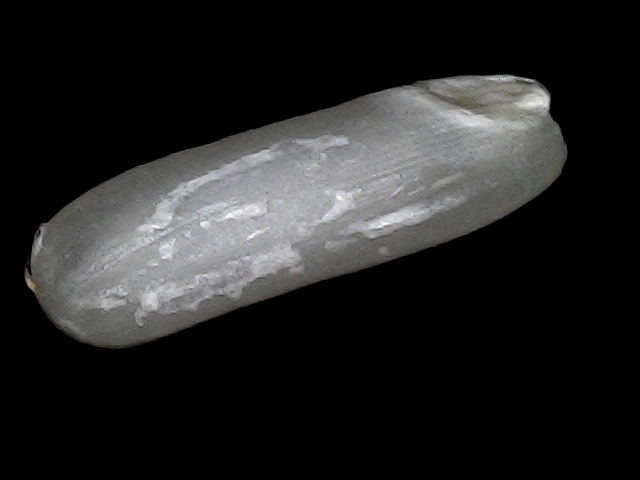
Rice variety: BD75